Elizabeth Southwell (courtier)

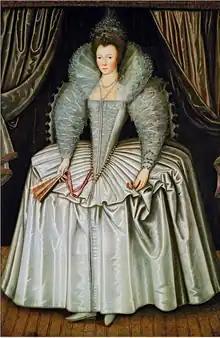
Portrait thought to be Elizabeth Southwell, c. 1600

Elizabeth Southwell (1584–1631) was an English courtier who lived in Florence.